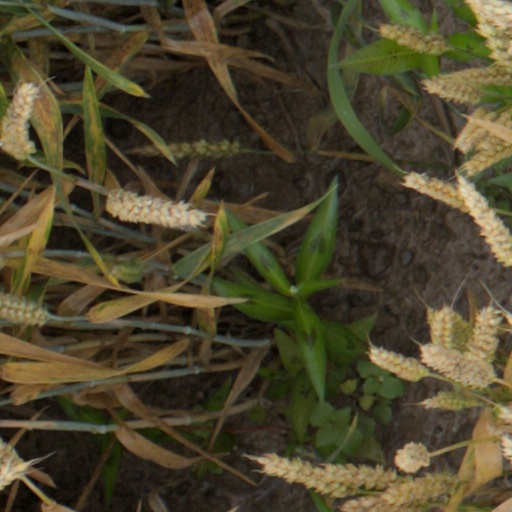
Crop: wheat